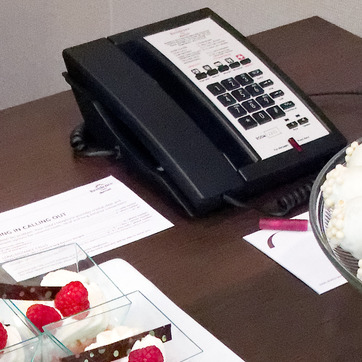
Material: plastic